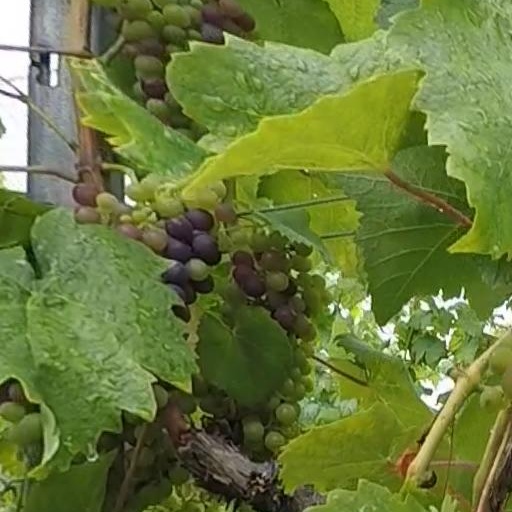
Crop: grape